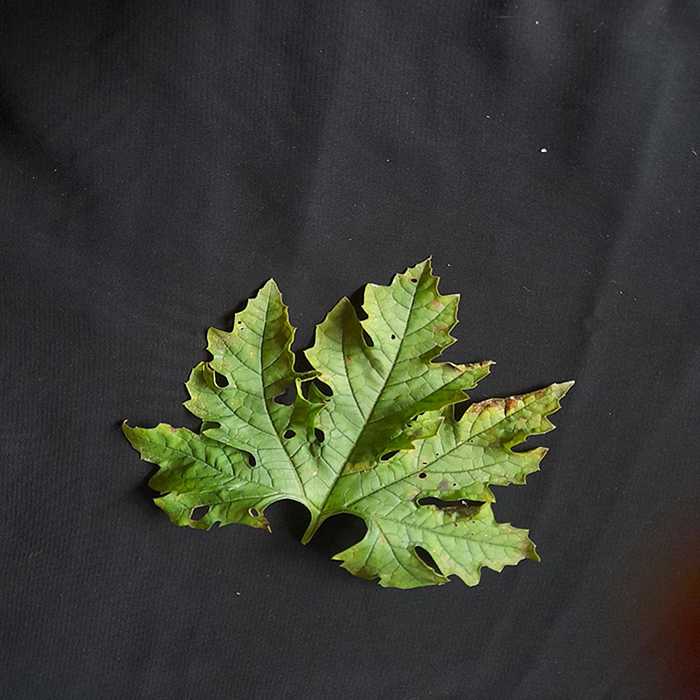
Plant: Bitter Gourd
Label: Downey mildew